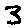
Label: 3